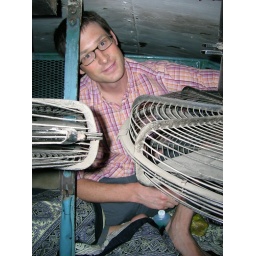
Jason in upper berth train seat